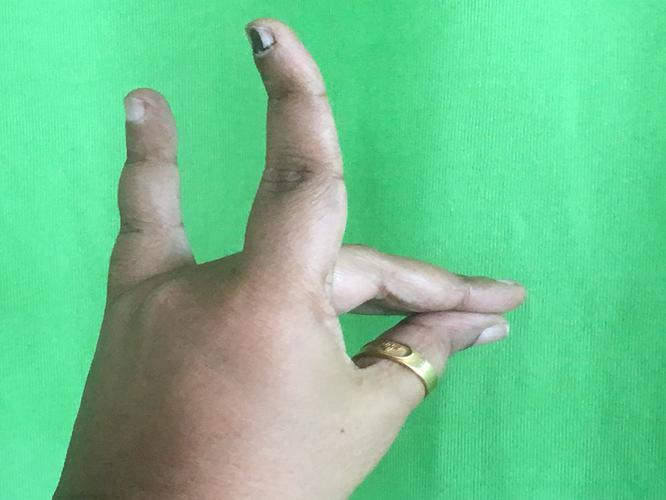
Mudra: Simhamukham
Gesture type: single_hand